Ground Master 200 Multi Mission

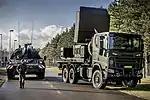
GM200 MM/C

The unit price for the GM200 MM/C variant is approximately 14.5 million EUR (based on a Danish purchase of five for 540 million DKK in 2022).